Antonio Díaz Soto y Gama

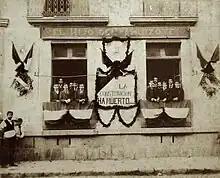
A protest at the offices of the anti-Diaz newspaper "El Hijo del Ahuizote". Antonio Díaz Soto y Gama is fifth from the right in the second window. The slogan on the banner reads "The Constitution has died..."

During the presidency of Francisco I. Madero, Díaz Soto y Gama helped found the Casa del Obrero Mundial (House of the World Worker) in Mexico City. After Victoriano Huerta ousted Madero in February 1913, Díaz Soto y Gama joined the movement of Emiliano Zapata.